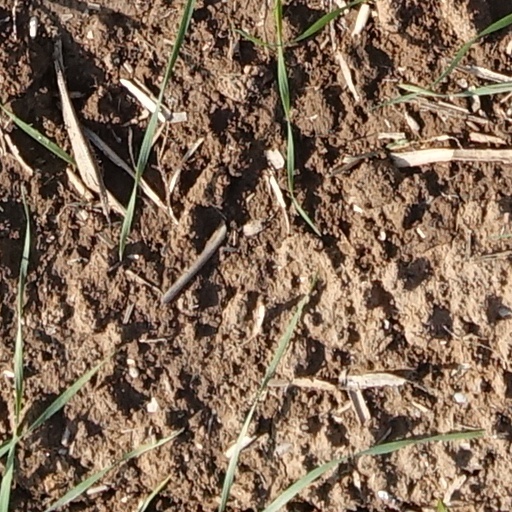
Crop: wheat